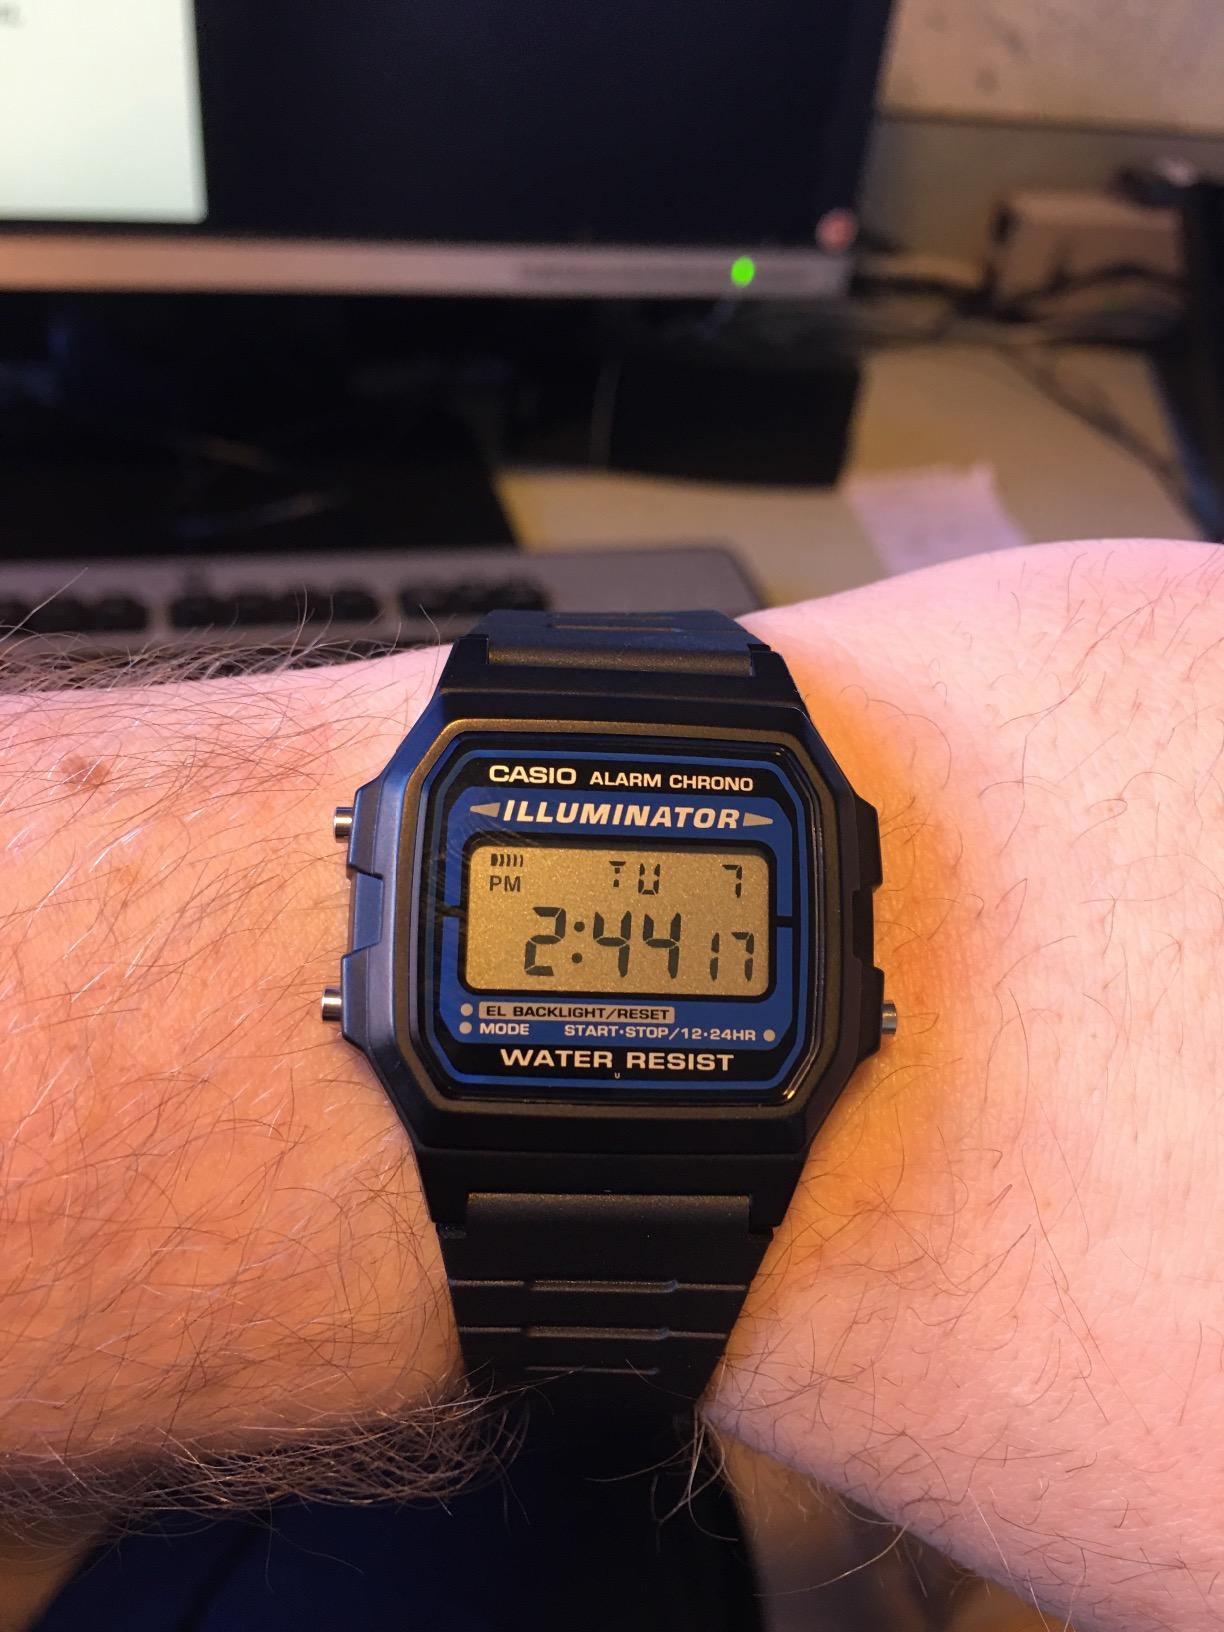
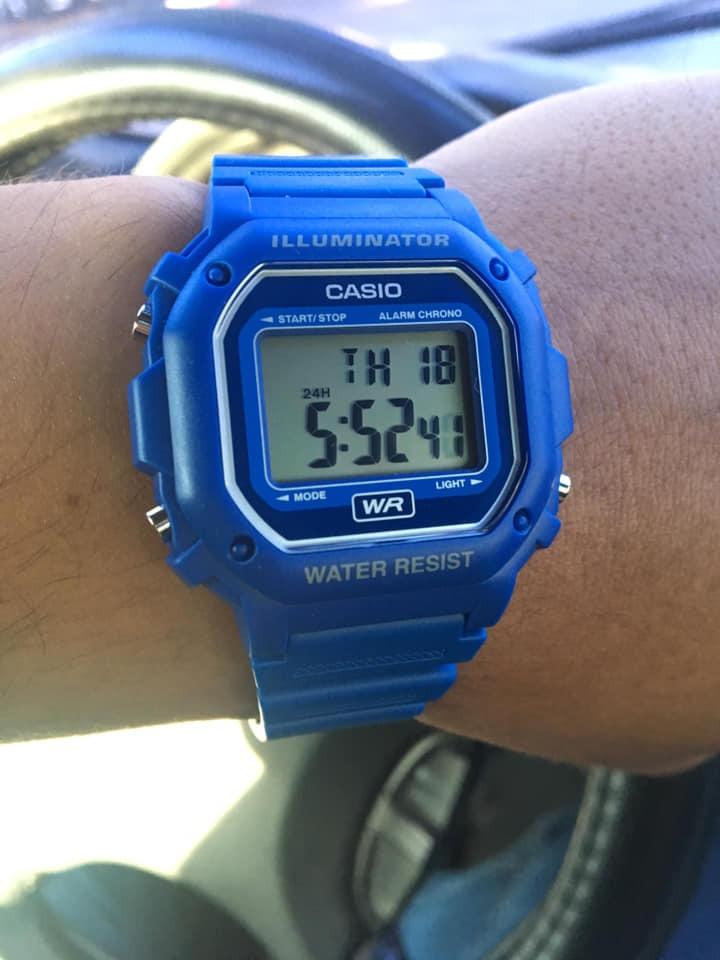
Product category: accessories_watch
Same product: no